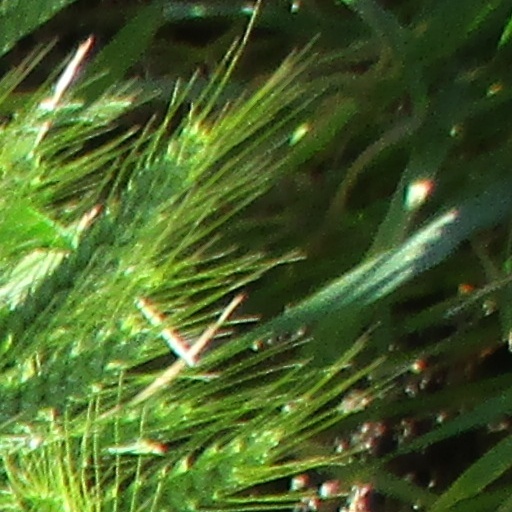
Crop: wheat